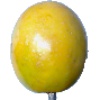
Label: Maracuja 1